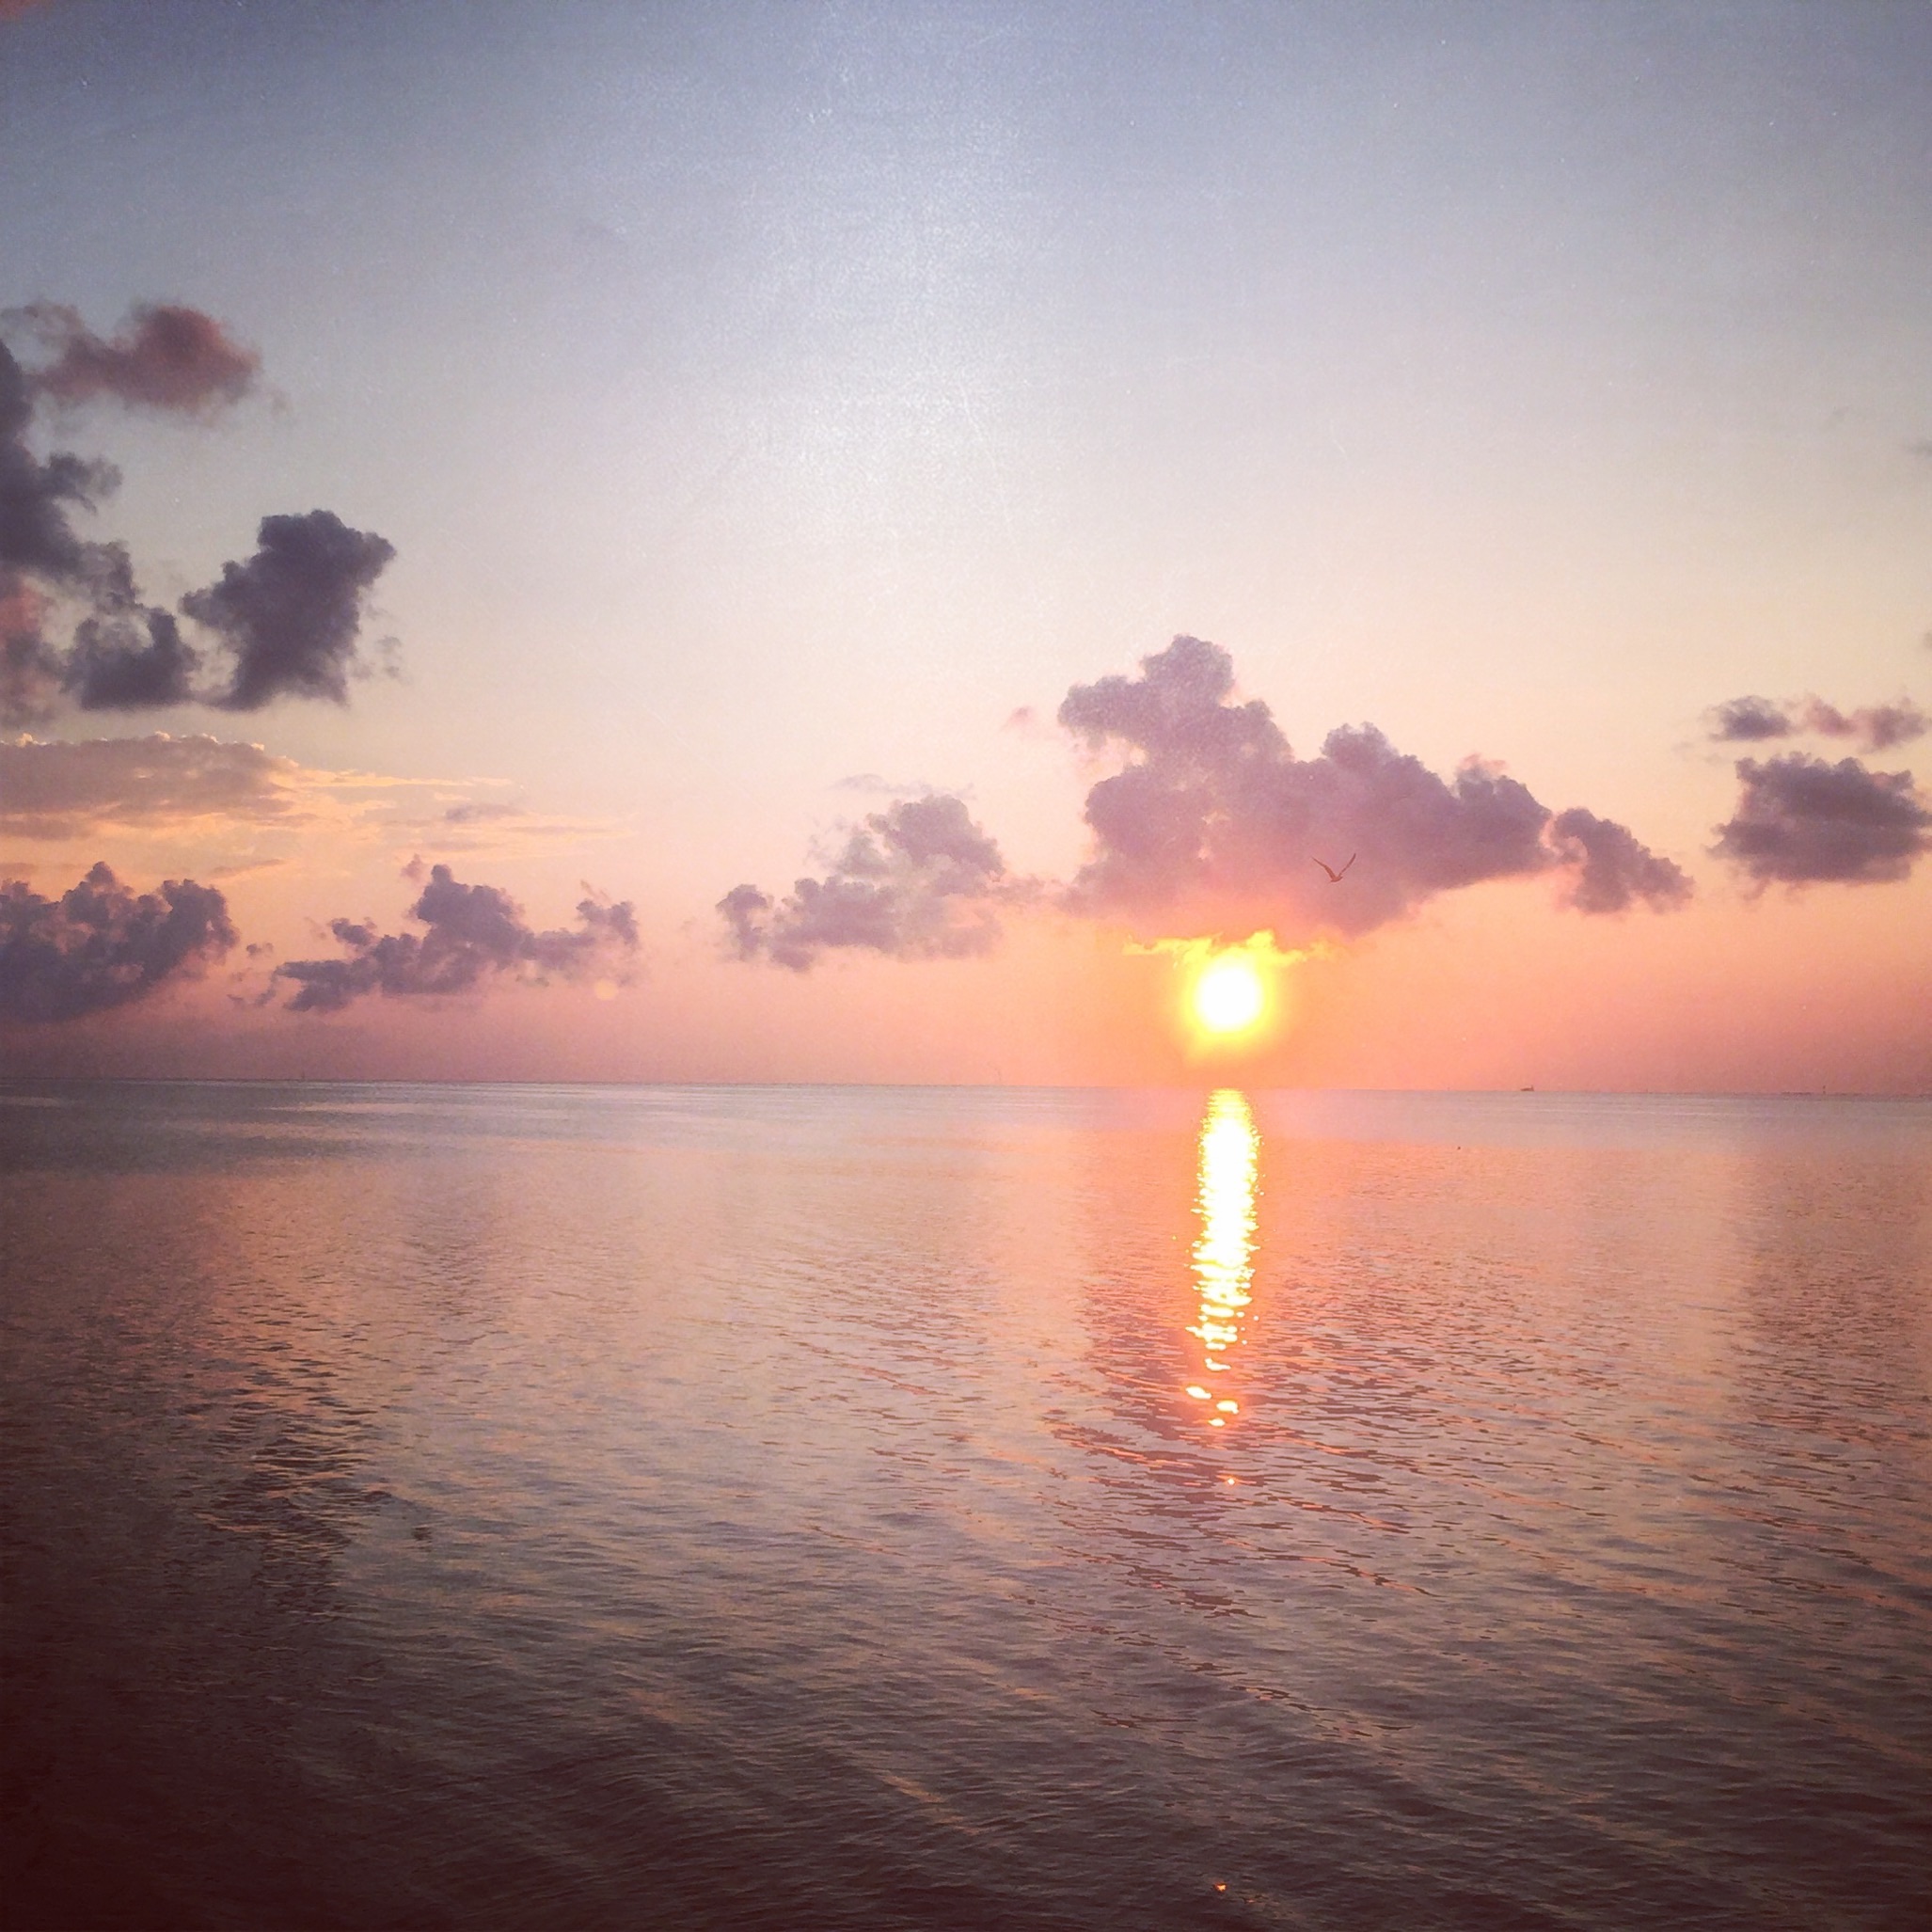
sea, horizon, cloud, sky, sun, sunrise, sunset, sunlight, morning, lake, dawn, atmosphere, dusk, evening, reflection, afterglow, atmospheric phenomenon